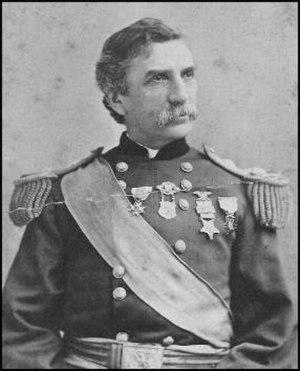
John Frederick Hartranft est un homme politique américain, 17e gouverneur de Pennsylvanie de 1873 à 1879. Il sert pendant la guerre de Sécession, atteignant le grade de major général de l'Union. Il reçoit ensuite la médaille d'honneur pour ses actions lors la première bataille de Bull Run en 1861, lorsqu'il est resté après la fin de son engagement pour combattre avec l'Union et a rallié plusieurs régiments.